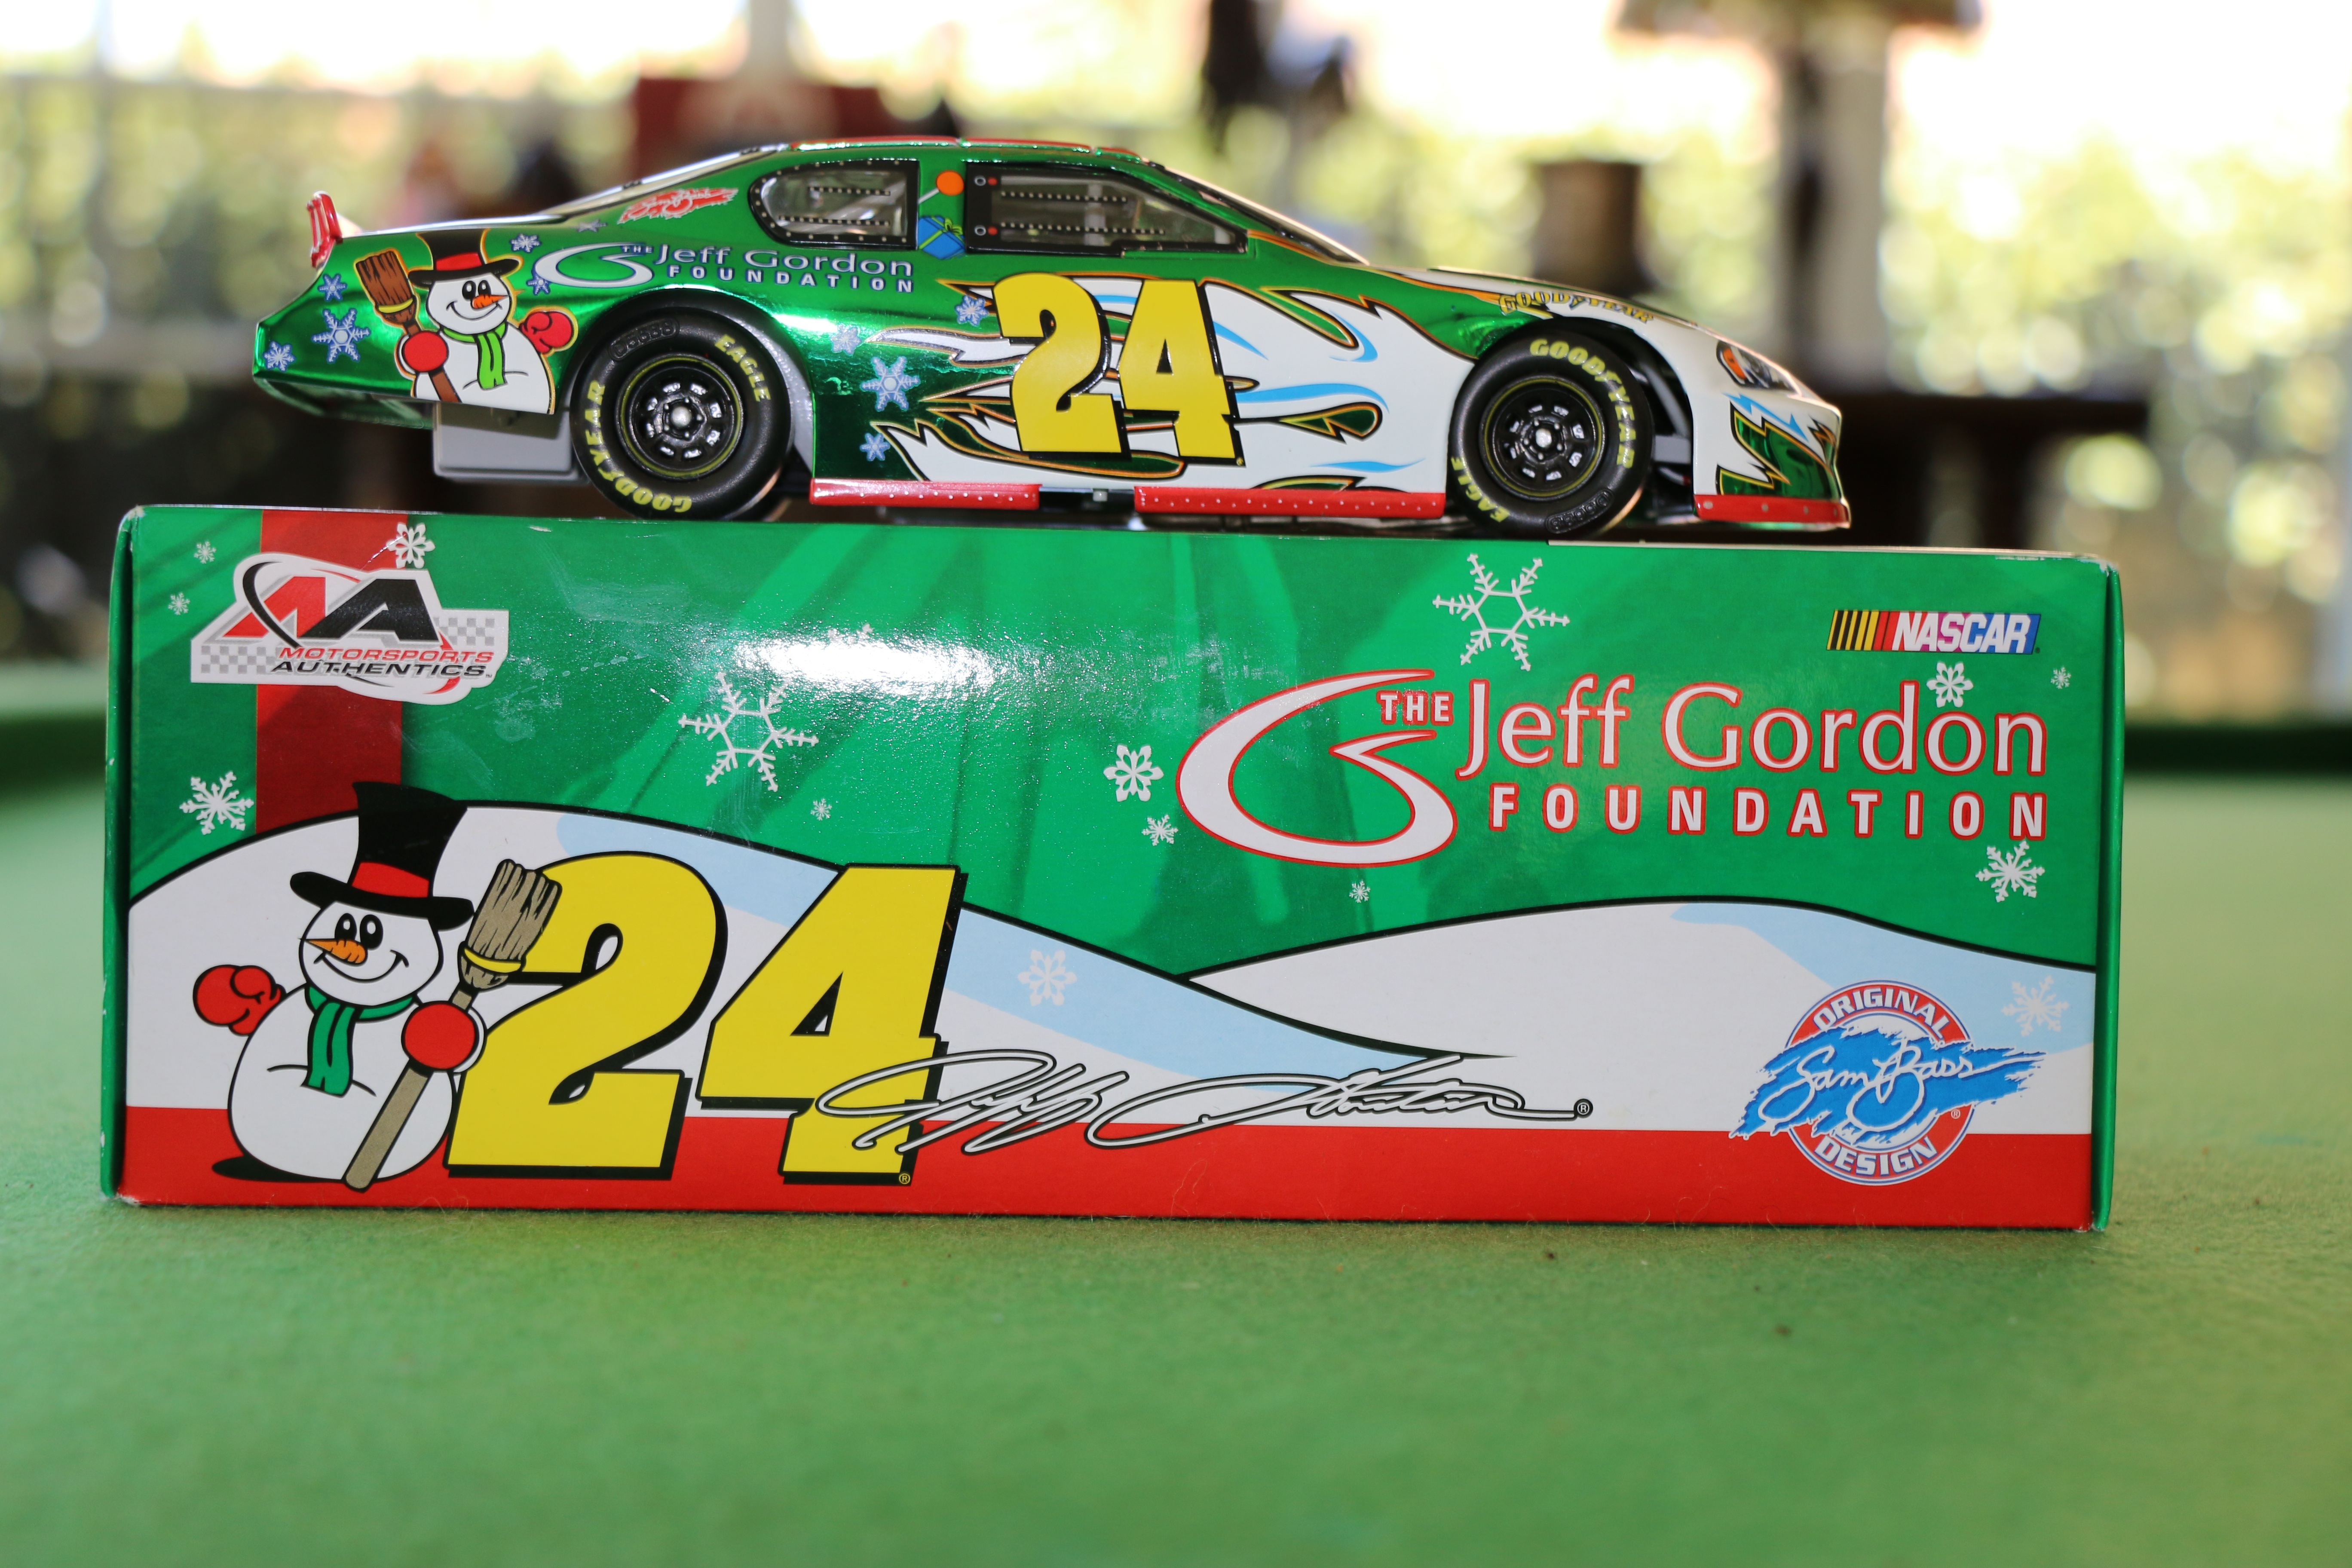
sport, car, vintage, play, advertising, model, vehicle, toy, miniature, race, fun, racing, race track, toy cars, jeff gordon, collector cars, racing cars, stock car racing